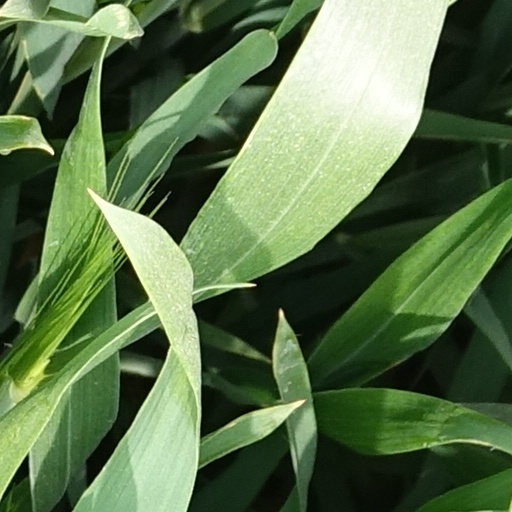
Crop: wheat